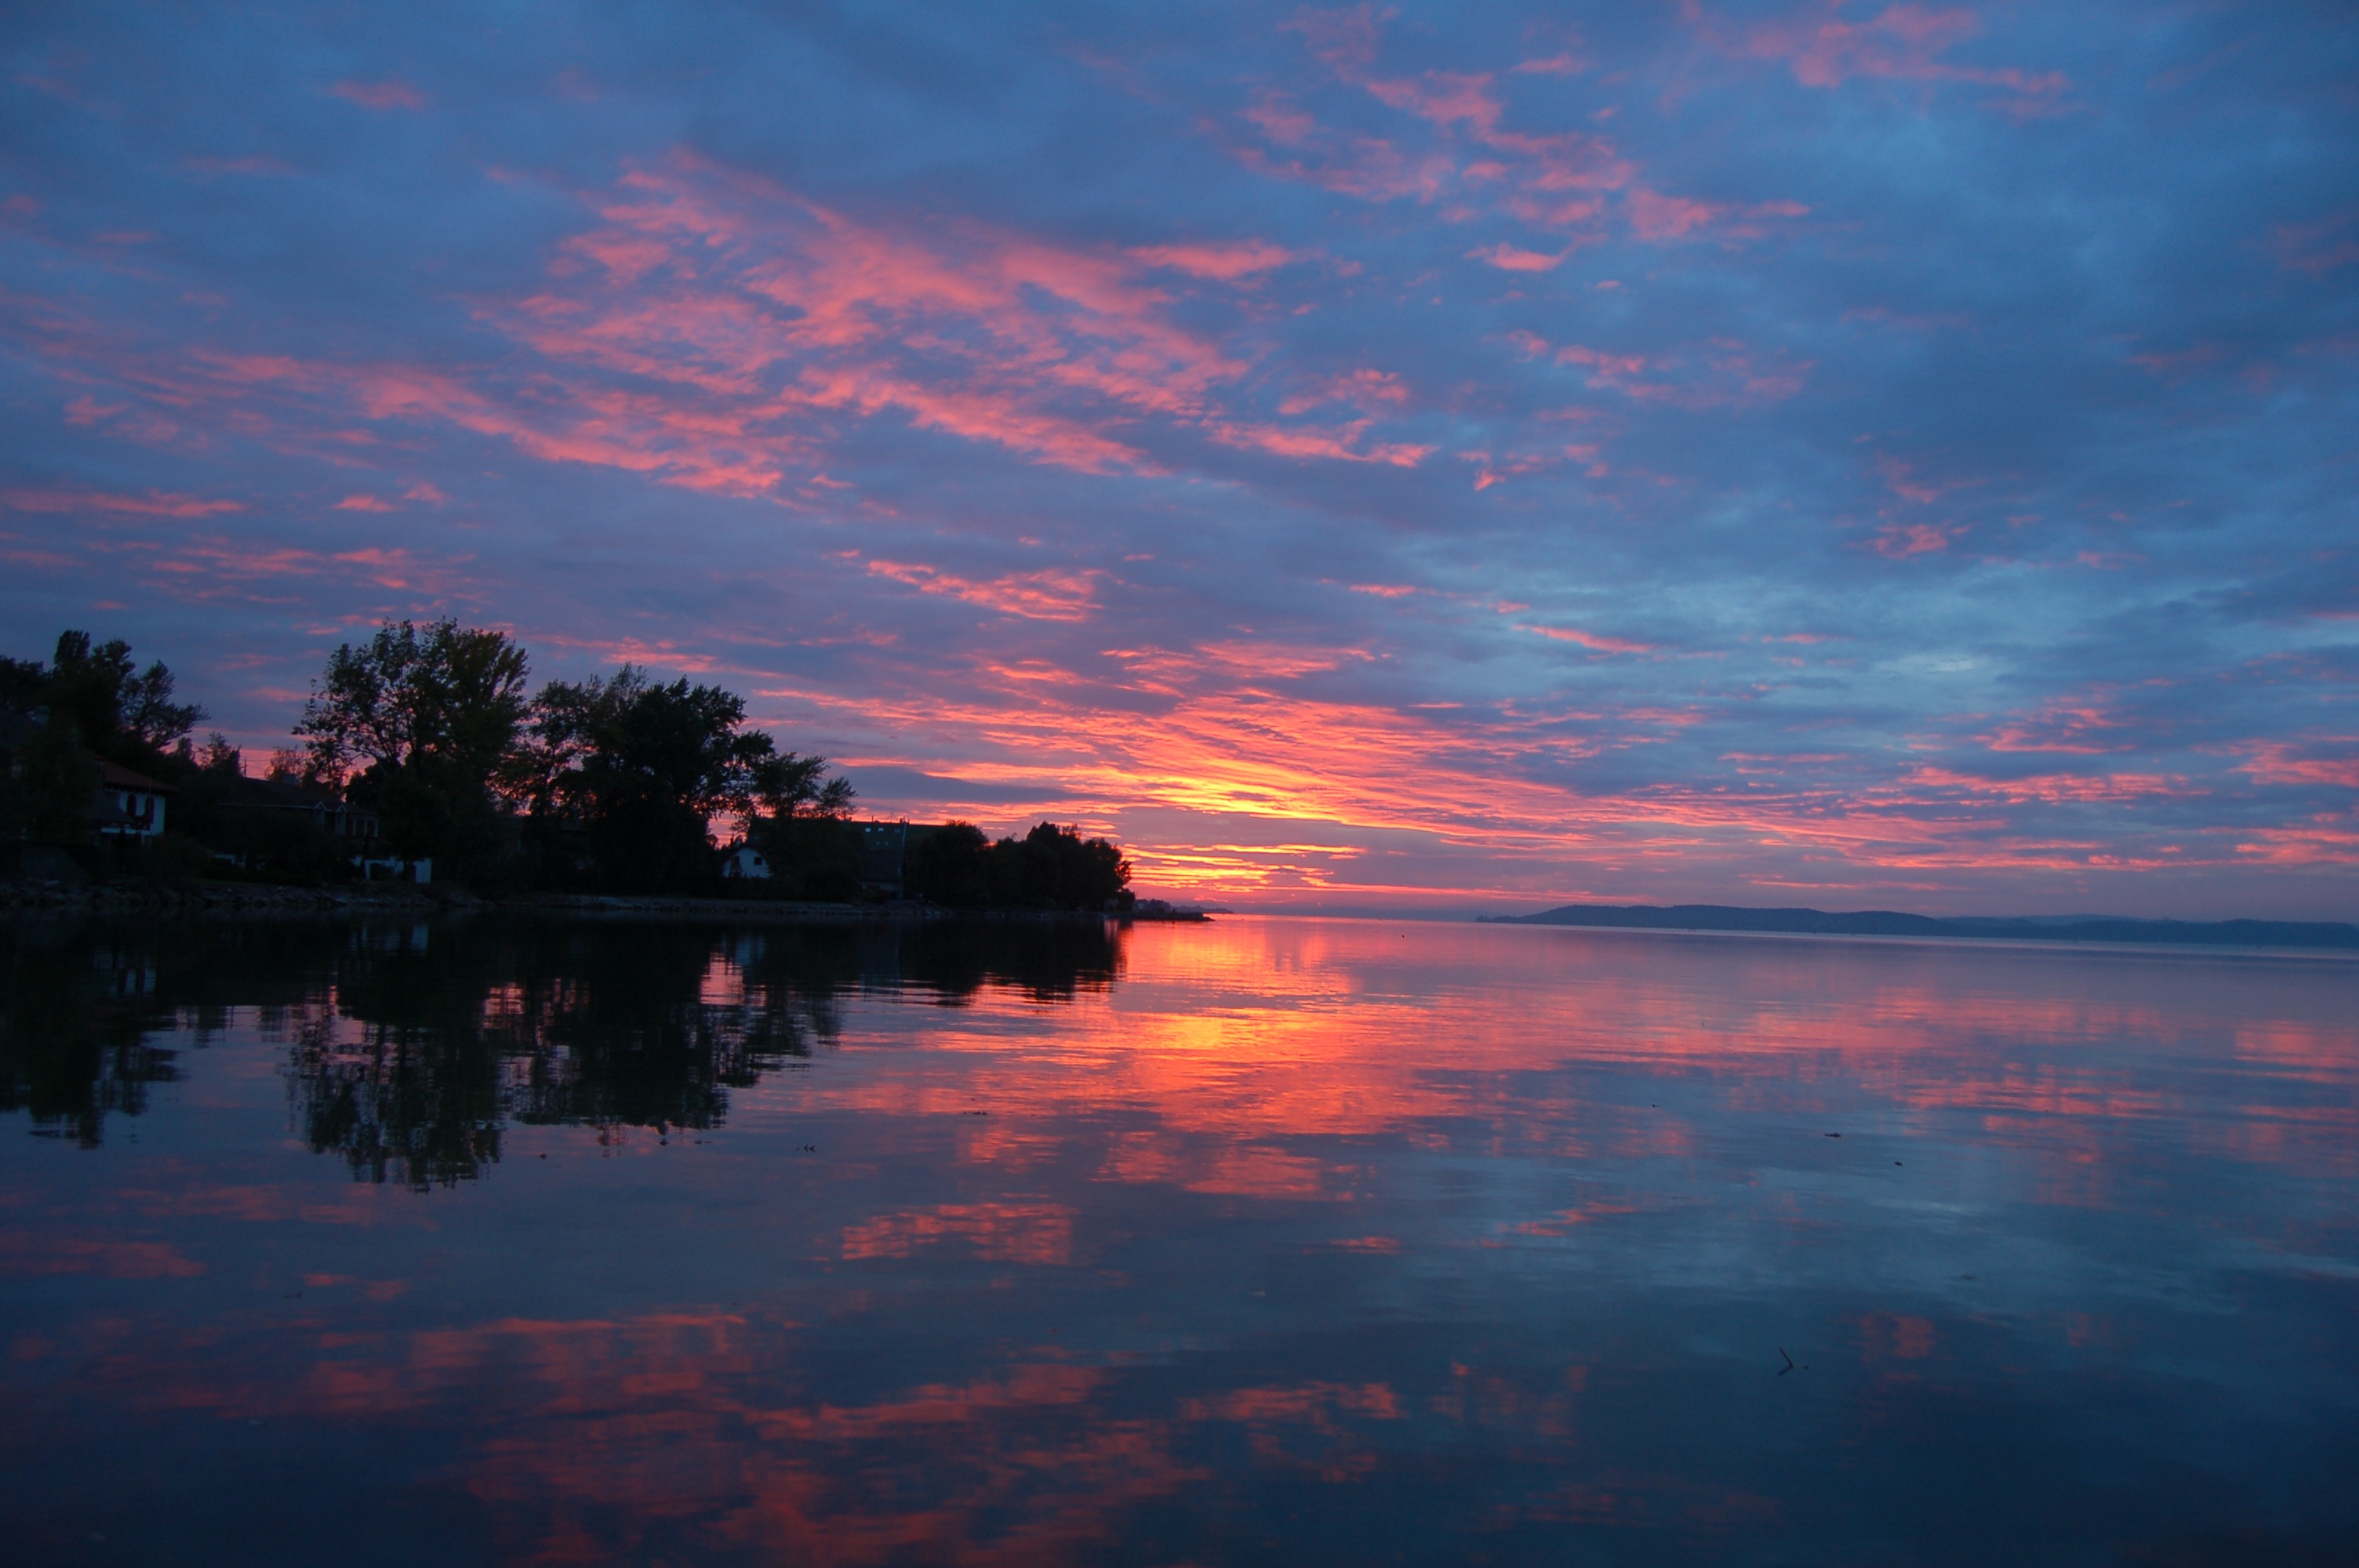
sea, horizon, light, cloud, sky, sunrise, sunset, sunlight, morning, dawn, atmosphere, dusk, evening, reflection, in the evening, nightfall, afterglow